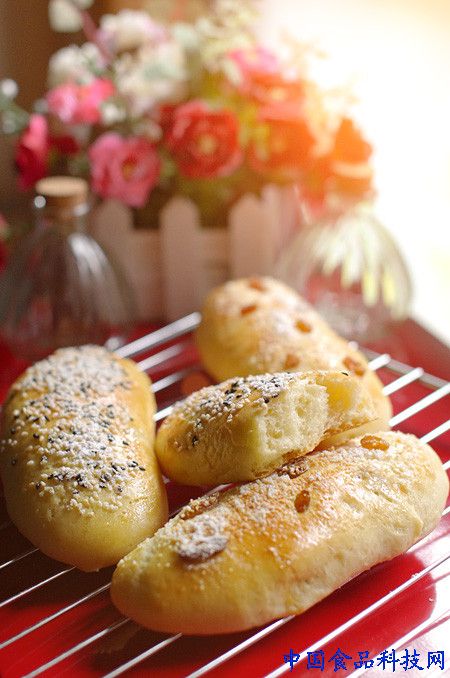
Label: trash